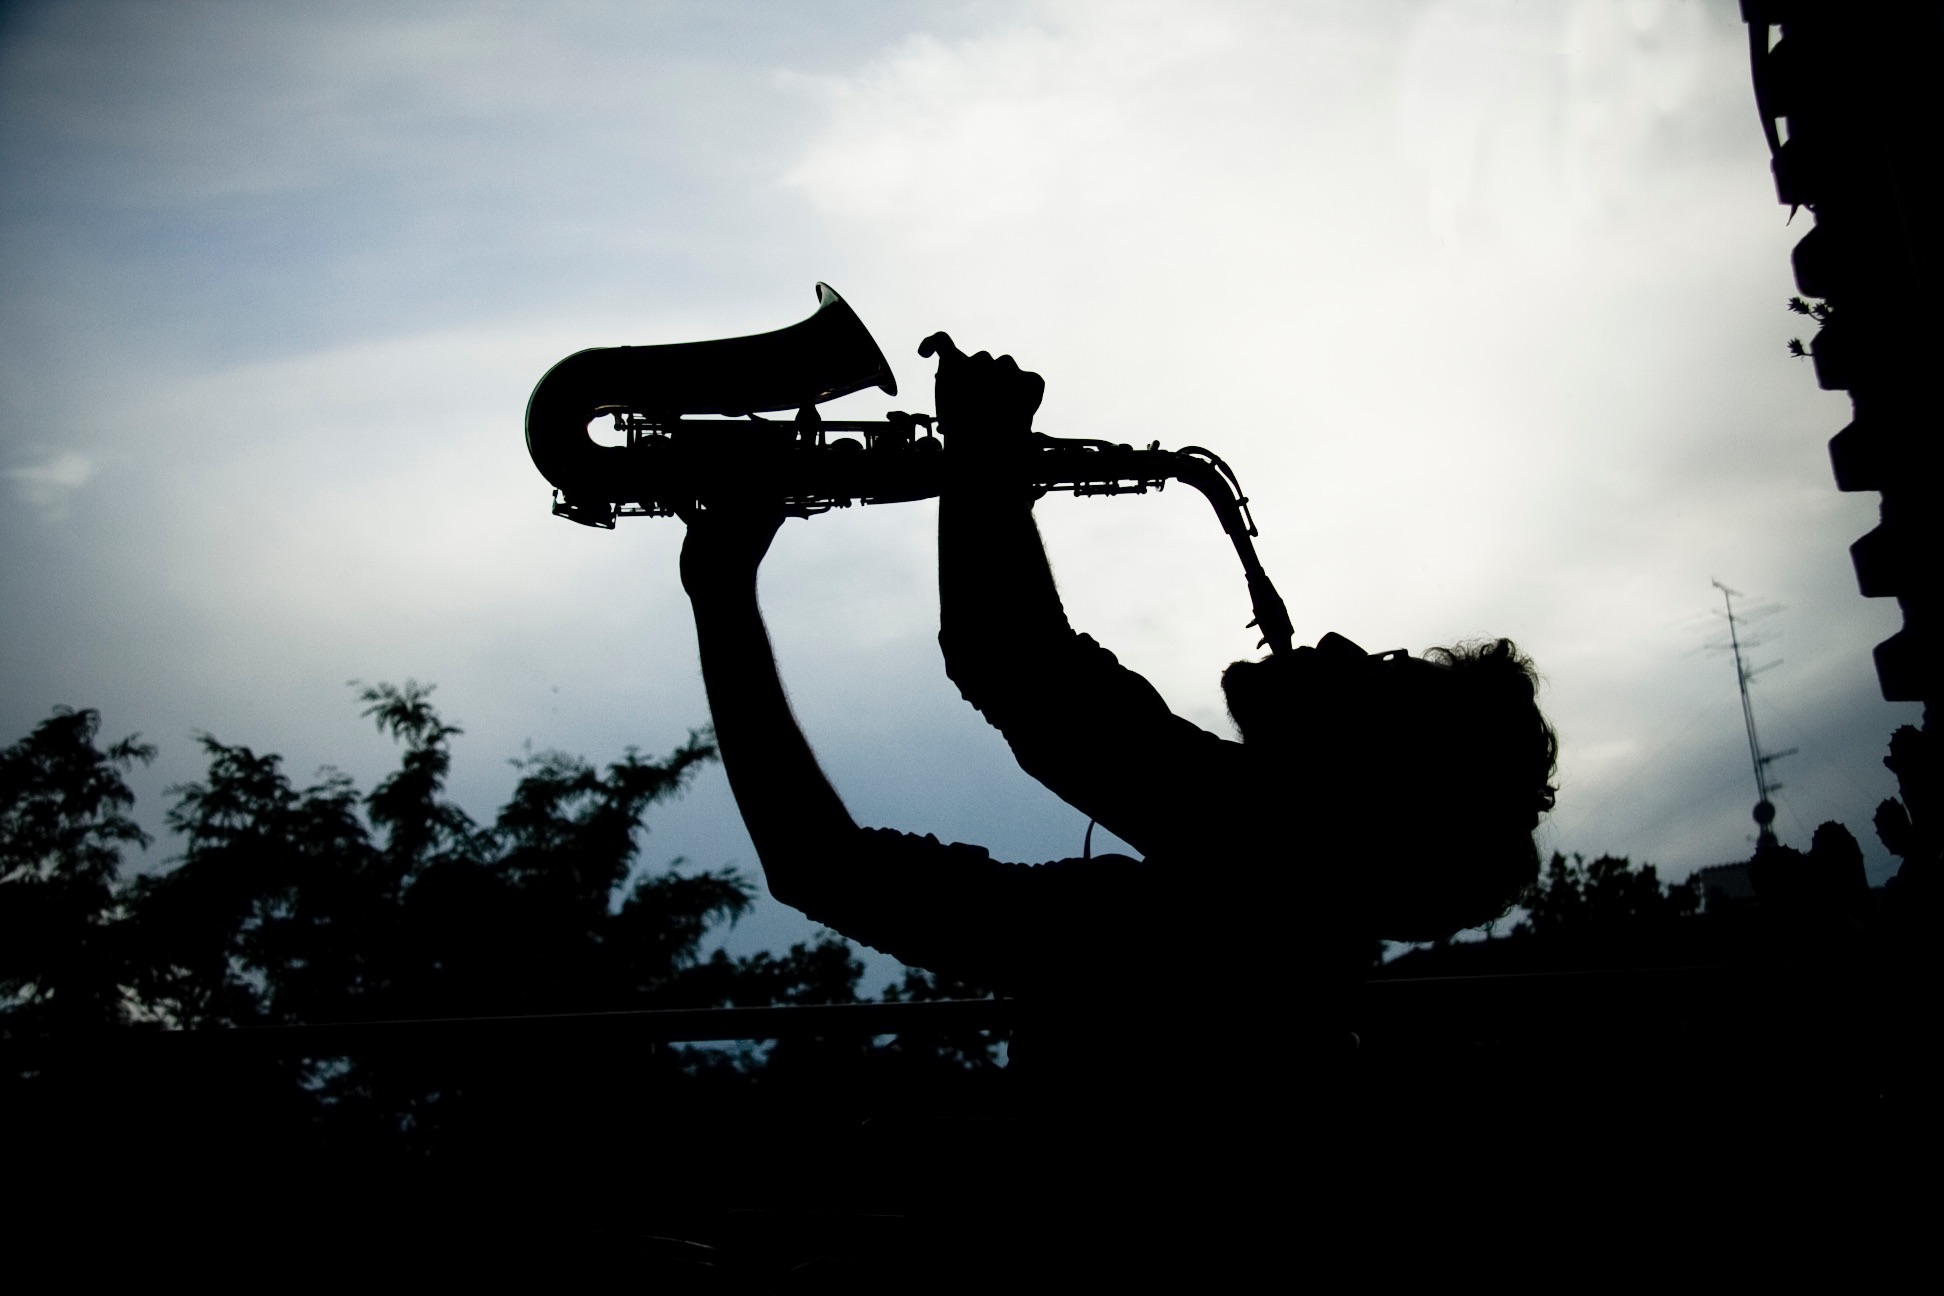
silhouette, light, cloud, black and white, sky, photography, sunlight, reflection, shadow, darkness, black, monochrome, photograph, monochrome photography, atmosphere of earth